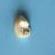
Maize quality: Bad